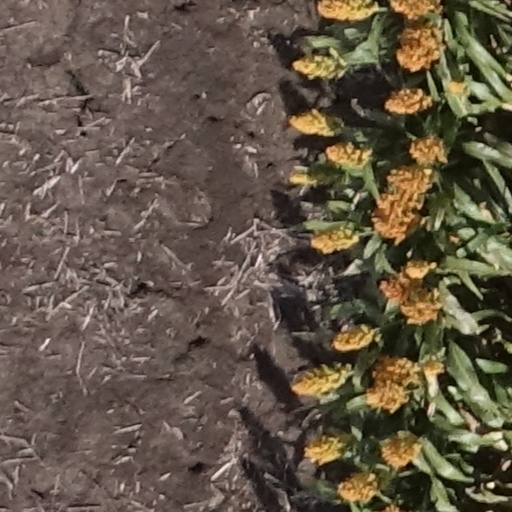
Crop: sorghum